Timeline of the 2014 Gaza War

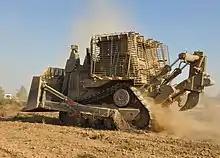
An Israeli D9 armored bulldozer operating on the Israel-Gaza border

Shortly after midnight, the United Arab Emirates announced it would be giving $41 million in aid to Gazans and the U.S. government announced $47 million in aid.